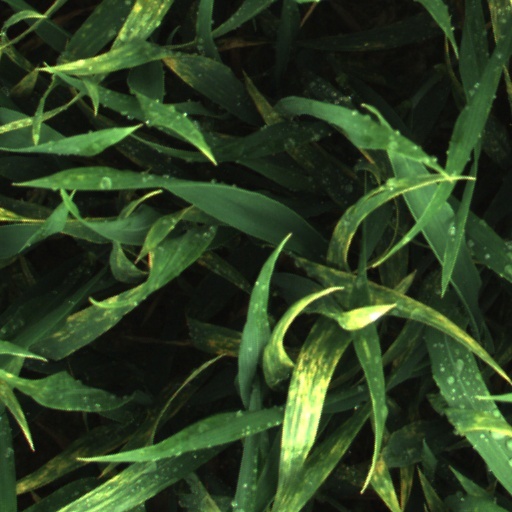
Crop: wheat